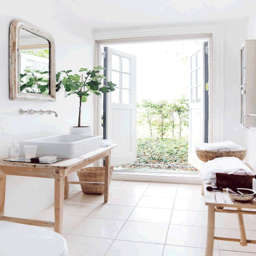
a bathroom with doors , nice !